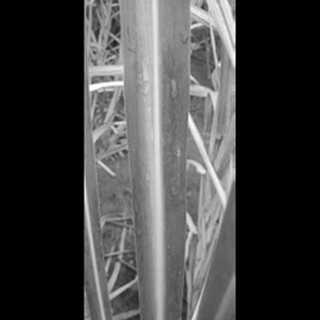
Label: sugarcane_yellow_leaf_disease